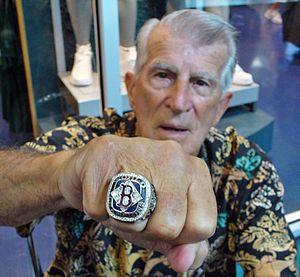
John Michael Pesky est un joueur d'arrêt-court et de troisième but ayant joué dans les Ligues majeures de baseball pendant 10 saisons de 1942 à 1954. Sélectionné pour le match des étoiles en 1946, Johnny Pesky est surtout connu pour ses années avec les Red Sox de Boston et pour avoir été le meilleur frappeur de coups sûrs de la Ligue américaine à trois reprises.